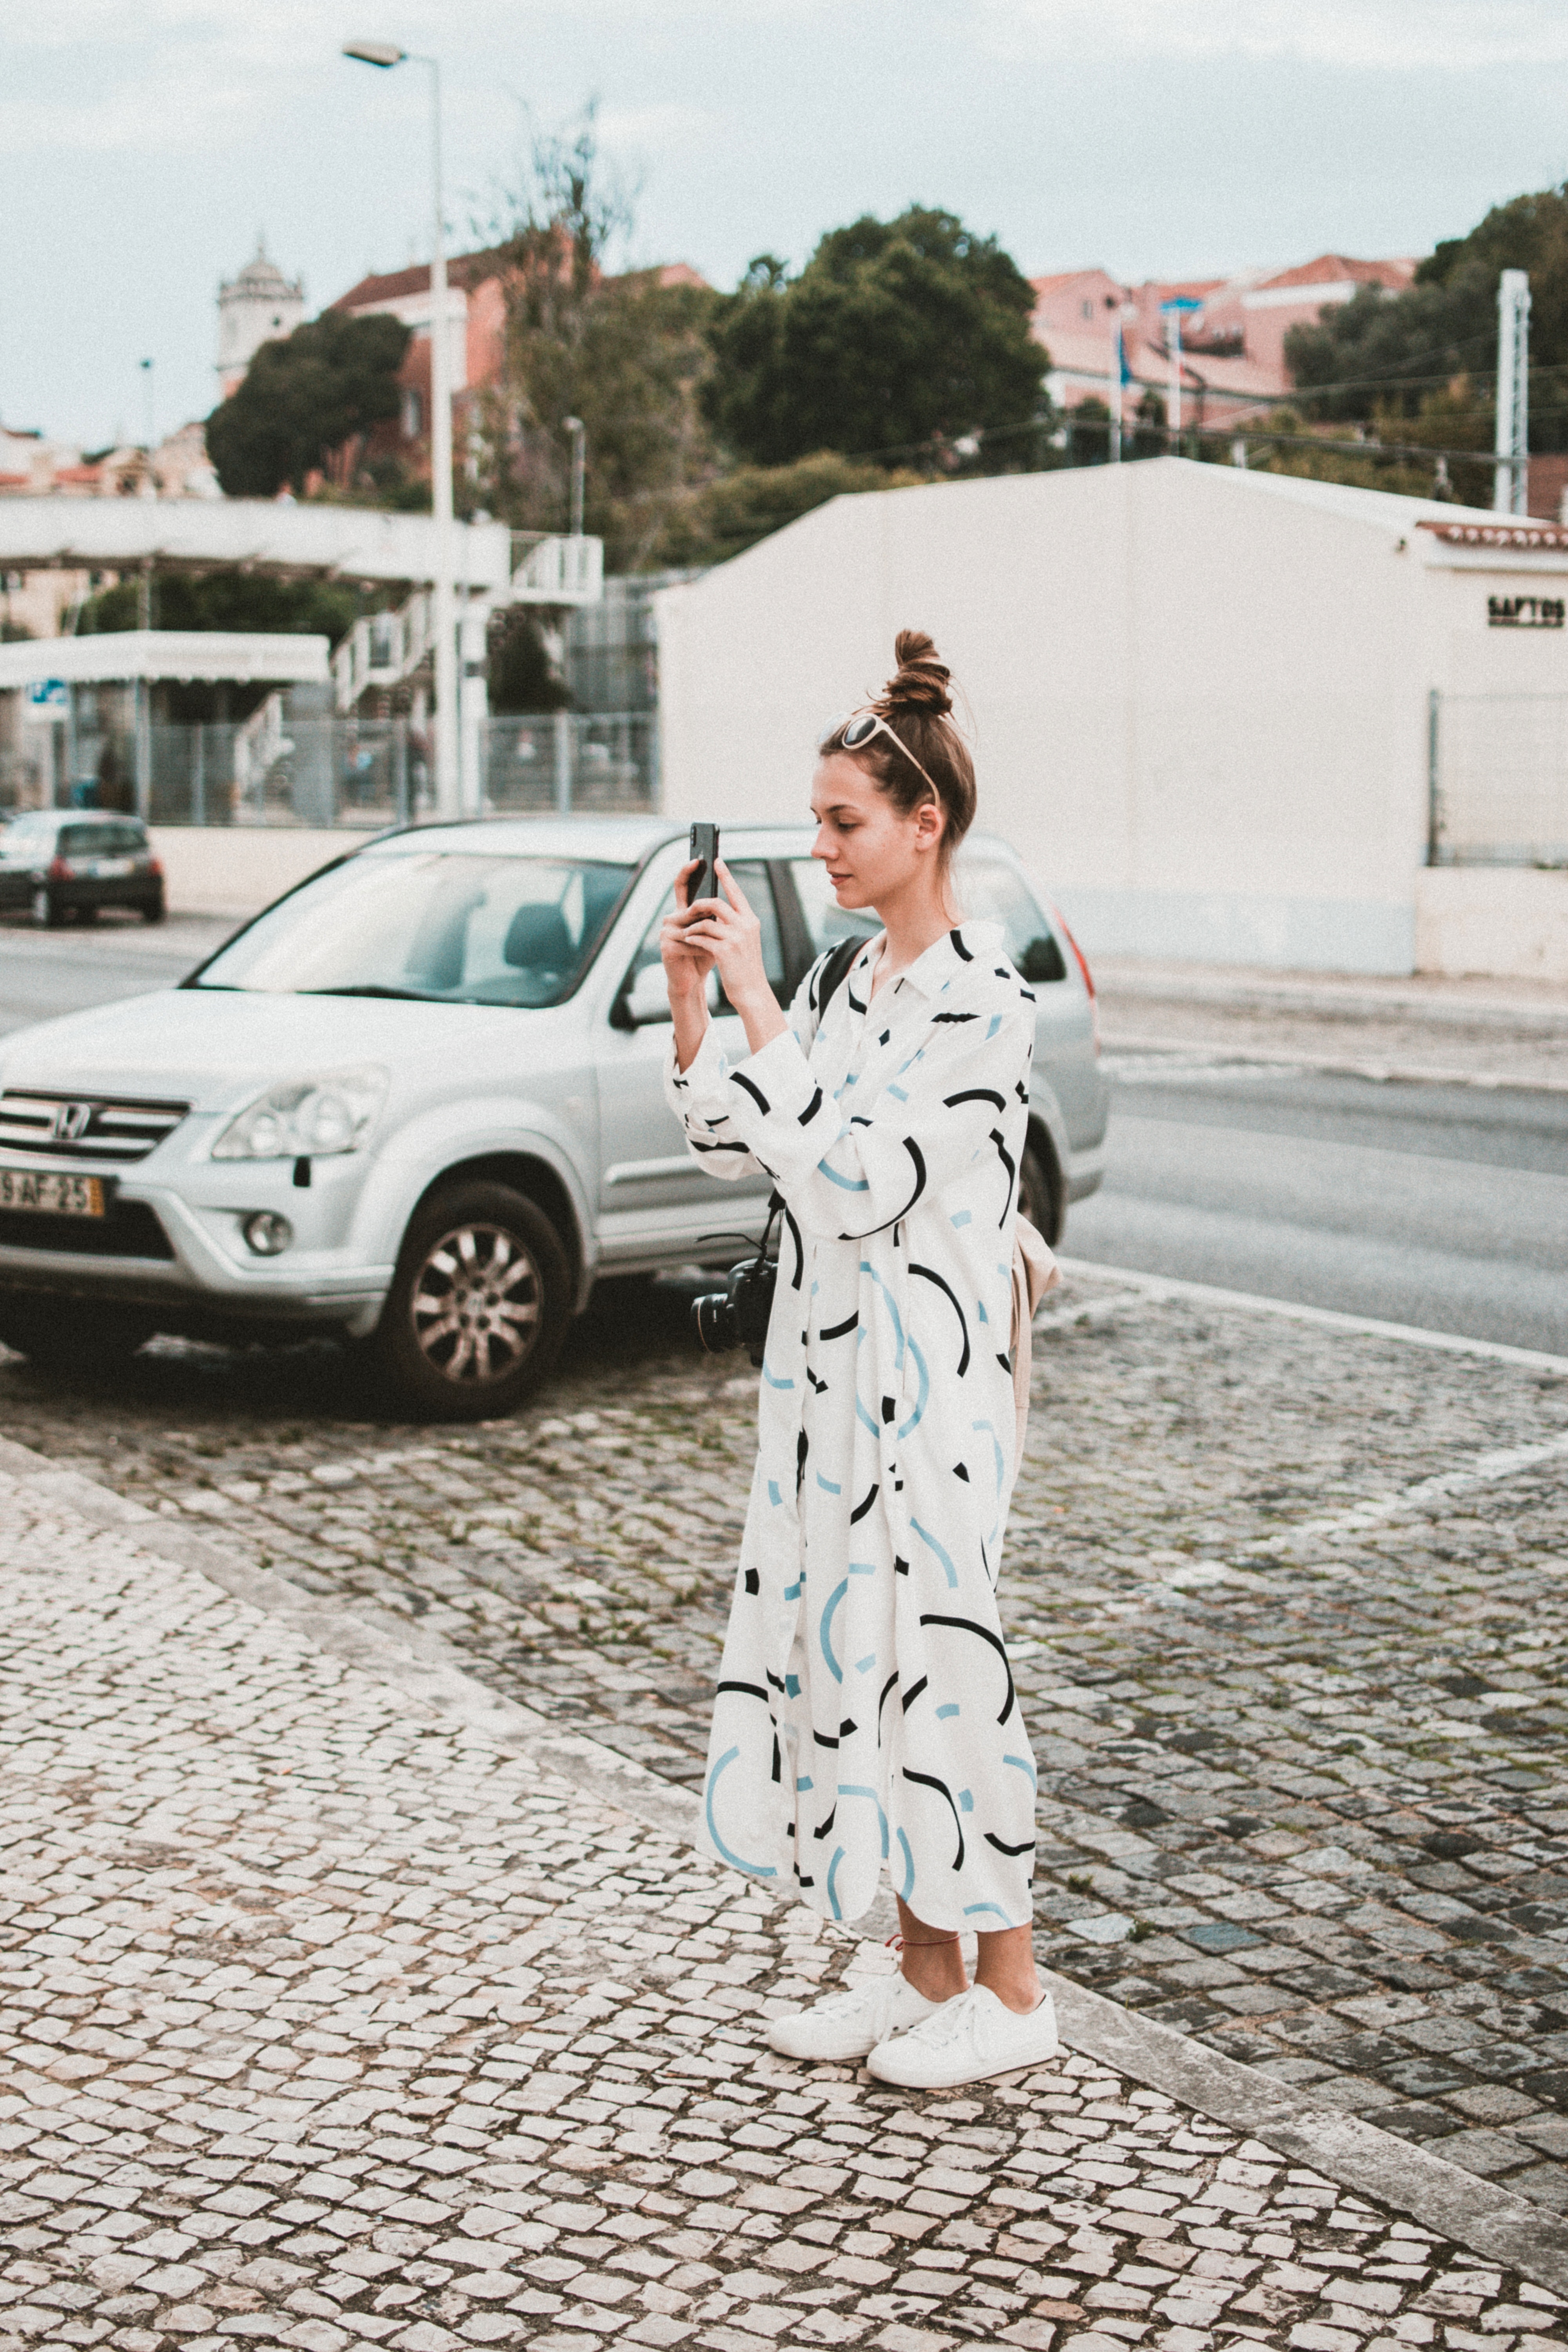
car, road, vehicle, girl, street, costume